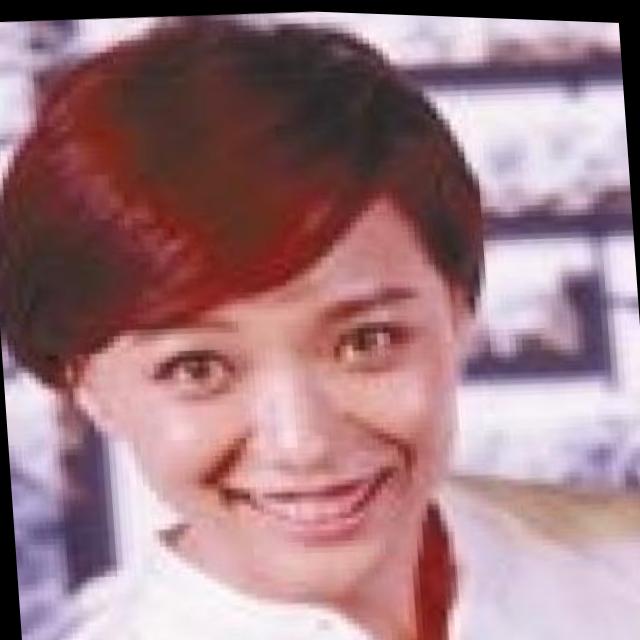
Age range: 21-44